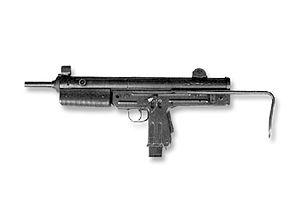
Le FMK-3 est un pistolet mitrailleur de conception argentine et actuellement règlementaire dans ce pays.